Jason Gilchrist

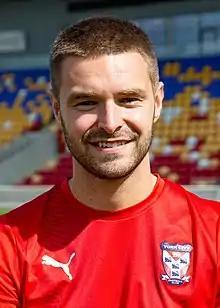
Gilchrist with York City in 2021

Jason Lee Gilchrist (born 17 December 1994) is an English professional footballer who plays as a forward for Ashton United.